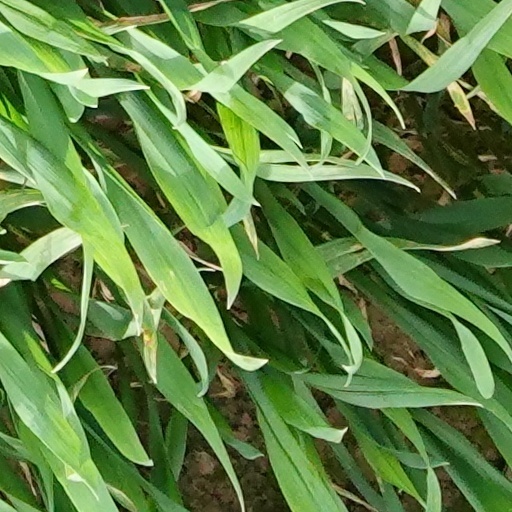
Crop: wheat